Baasen House-German YMCA

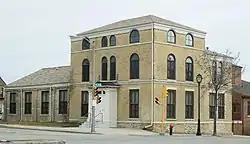
Baasen House-German YMCA

The Baasen House-German YMCA in Milwaukee, Wisconsin dates from 1874. It was added to the National Register of Historic Places in 1984.